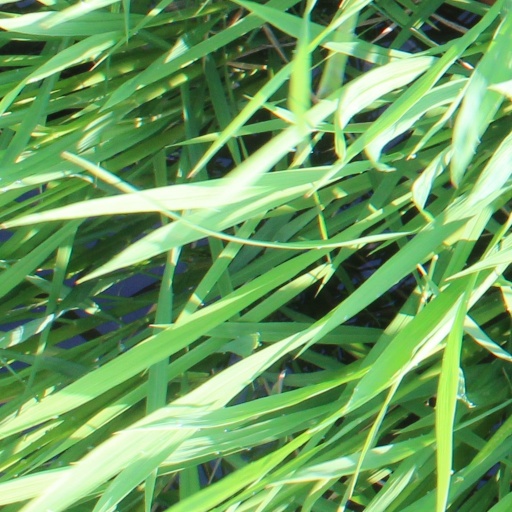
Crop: rice